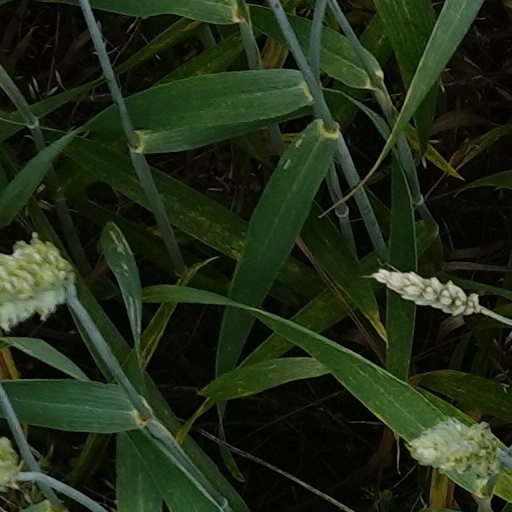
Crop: wheat